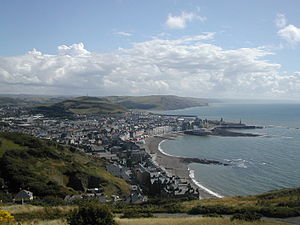
Aberystwyth
Aberystwyth
"Aberystwyth er en lille by i ""Ceredigion county"" på Wales' vestkyst i bunden af Cardigan Bugt.